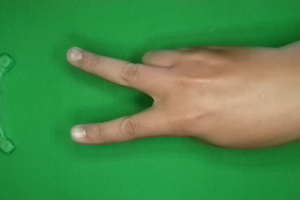
Label: scissors